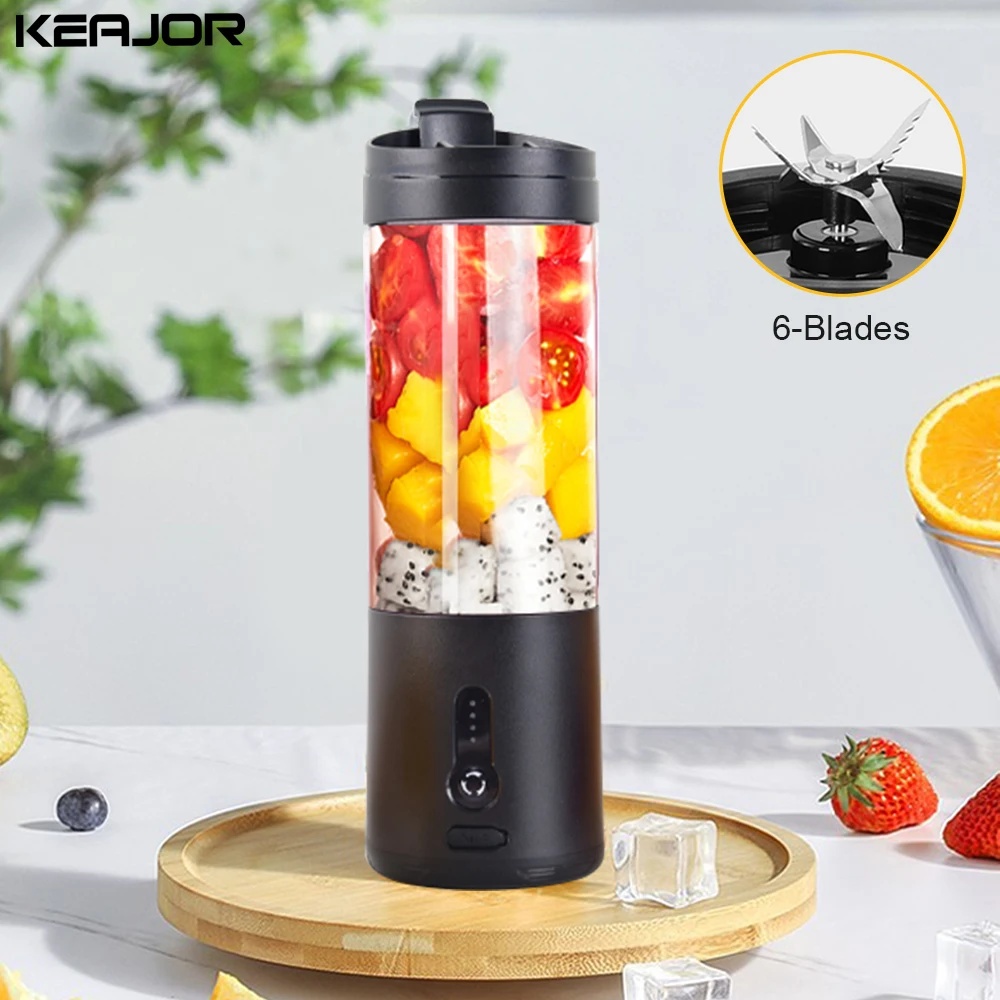
Copo liquidificador elétrico portátil
ESPECIFICAÇÕES Marca : raugee Capacidade : 500-1000ml Potência (W) : 150w Volume do recipiente de polpa : 0,5L-1L Método de colocação : Mini Classificação (Rpm) : 20001-22000 Rpm Material da lâmina : AÇO INOXIDÁVEL Número do modelo : HD-06 Material da caixa : ABS de qualidade alimentar Formato da porta de carregamento : redondo Tipo : Espremedor centrífugo Ajuste de velocidade : >Duas marchas Material do corpo do copo : Plástico Prepare suas bebidas favoritas de forma rápida e prática com o Copo Liquidificador Elétrico Portátil . Compacto e potente, oferece toda a praticidade de um líquido. liquiEquipado com lâminas de aço inoxidável de alta qualidade e um motor potente, o Copo Liquidificador Elétrico Portátil garante uma mistura eficiente e eficiente de ingredientes variados, desde frutas e vegetais até superalimentos e suplementos em pó. A recarga é feita via USB, tornando-o ainda mais conveniente para o uso em movimento, e a bateria possui autonomia suficiente para diversas utilizações. Seu copo é totalmente desmontável, facilitando tanto a limpeza quanto o transporte, enquanto o sistema de segurança integrado evita que o pare.
Brand: Multi Express
Category: Home & Garden > Kitchen & Dining > Kitchen Appliances > Food Mixers & Blenders > Food Blenders